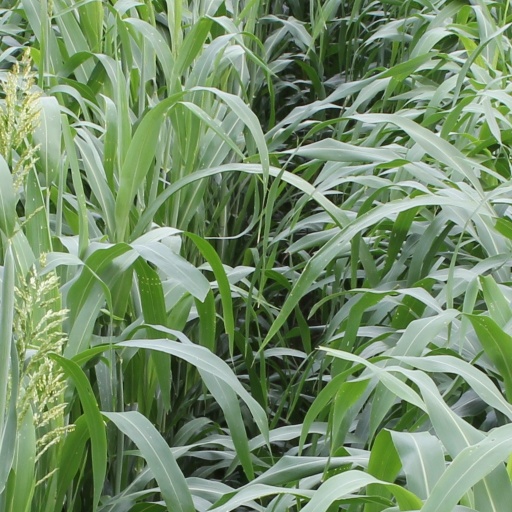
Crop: sorghum